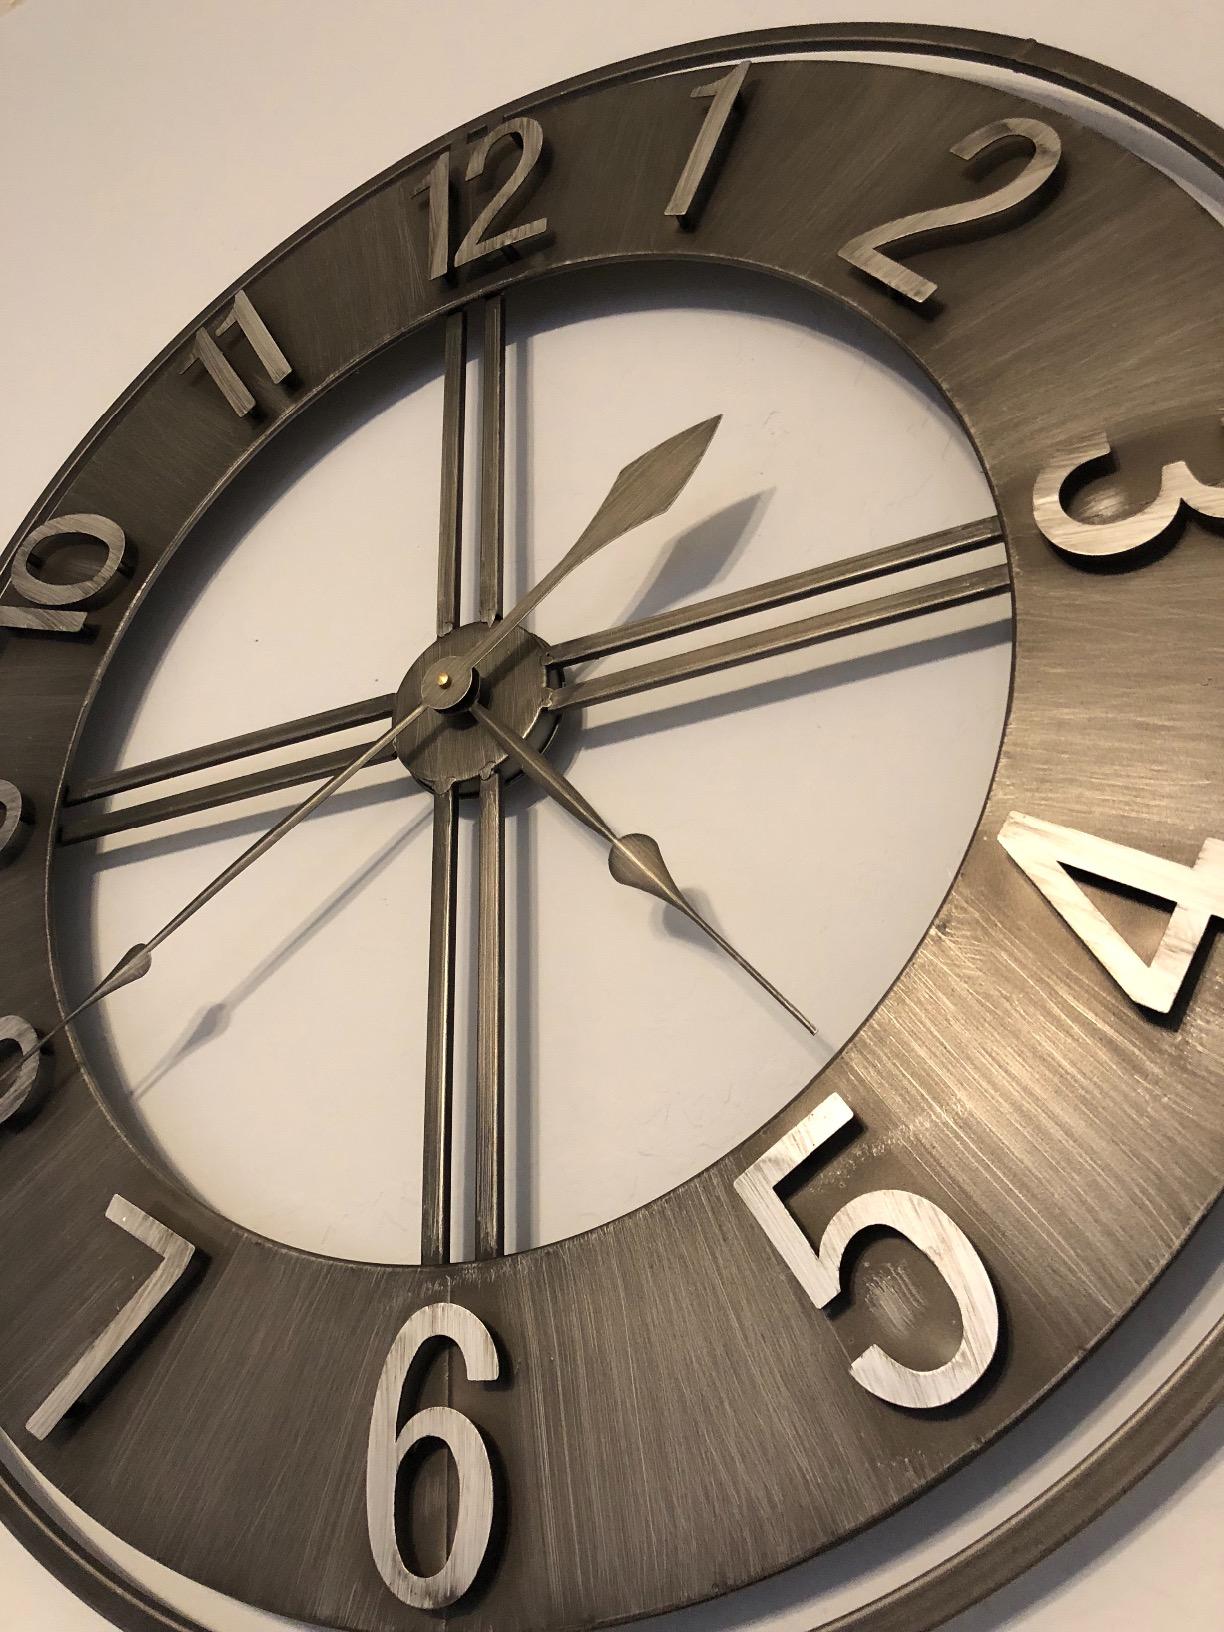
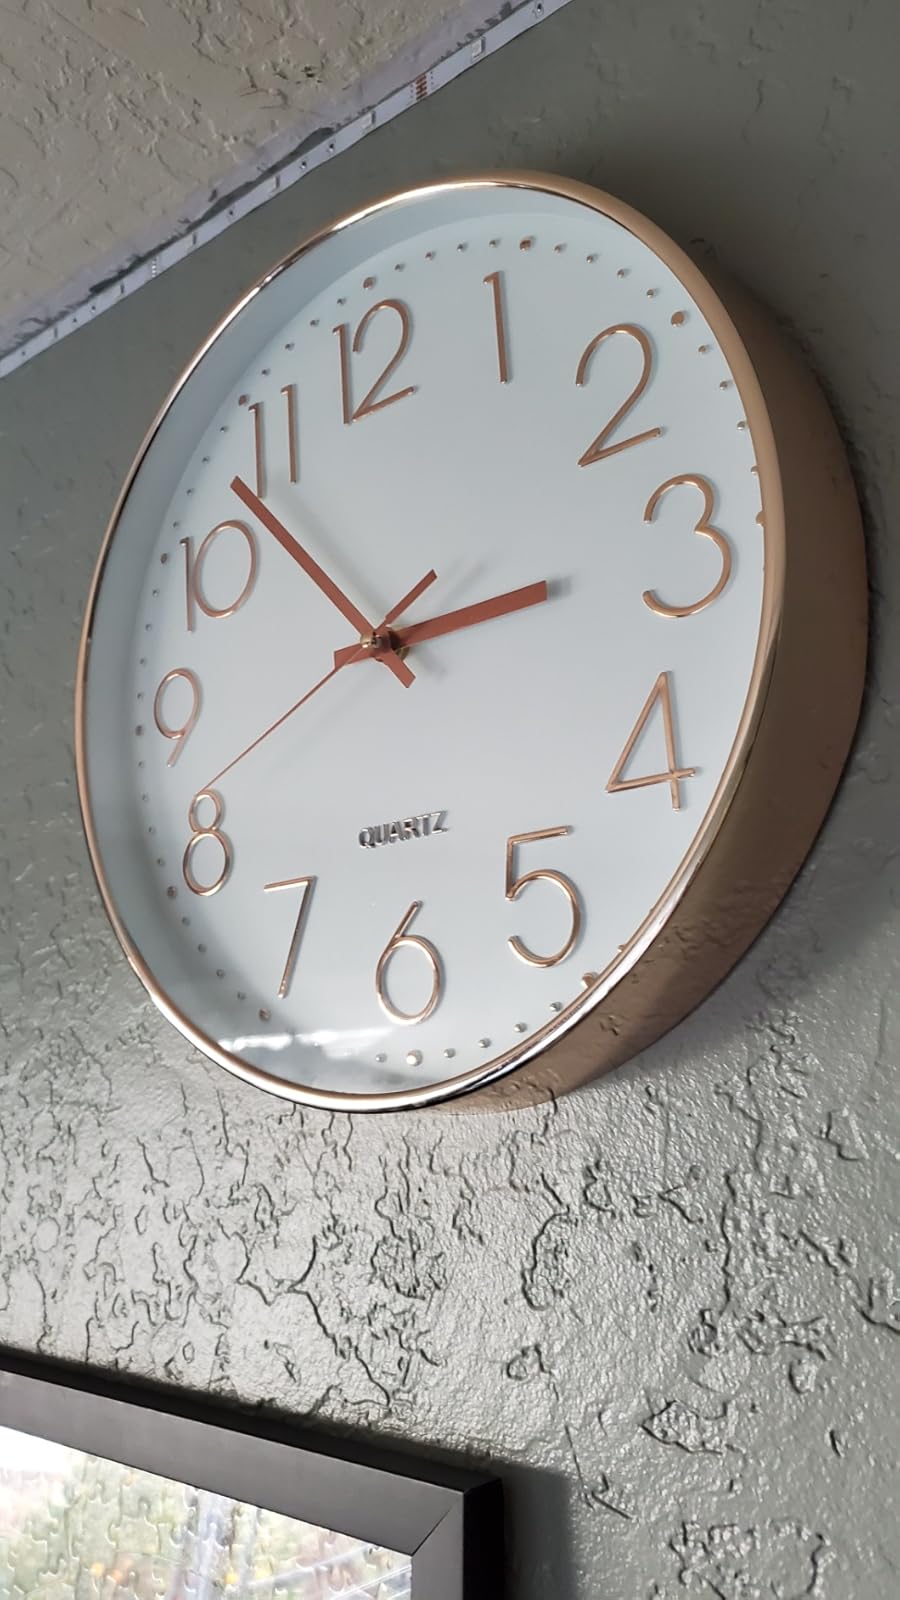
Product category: clock
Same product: no